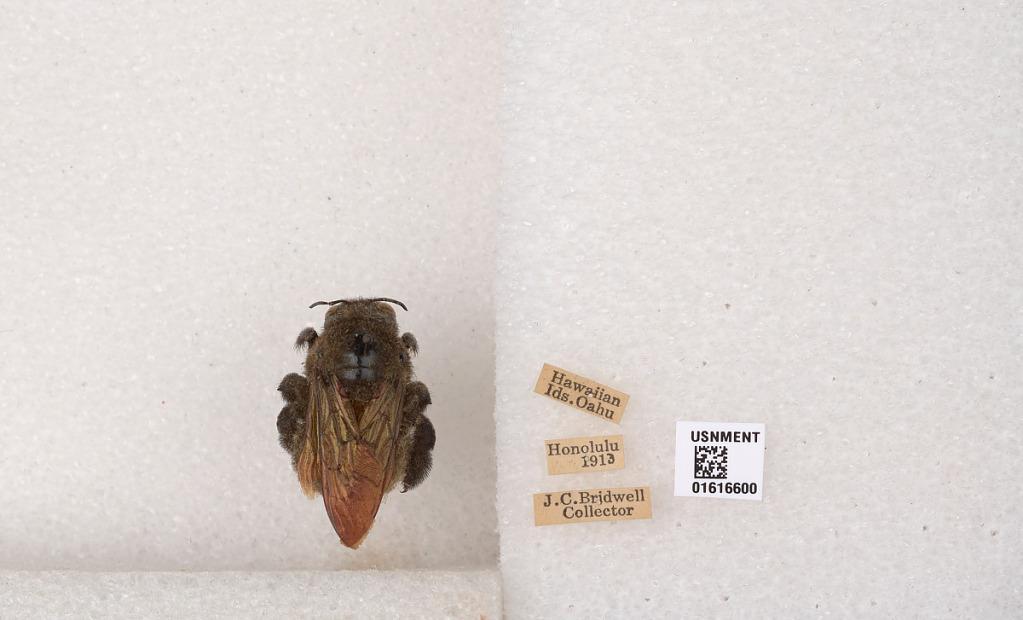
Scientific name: Xylocopa (Neoxylocopa) sonorina Smith
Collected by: J. Bridwell
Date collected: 1913-1-1
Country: United States
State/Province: Hawaii
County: Honolulu
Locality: Honolulu
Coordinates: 21.3069, -157.858